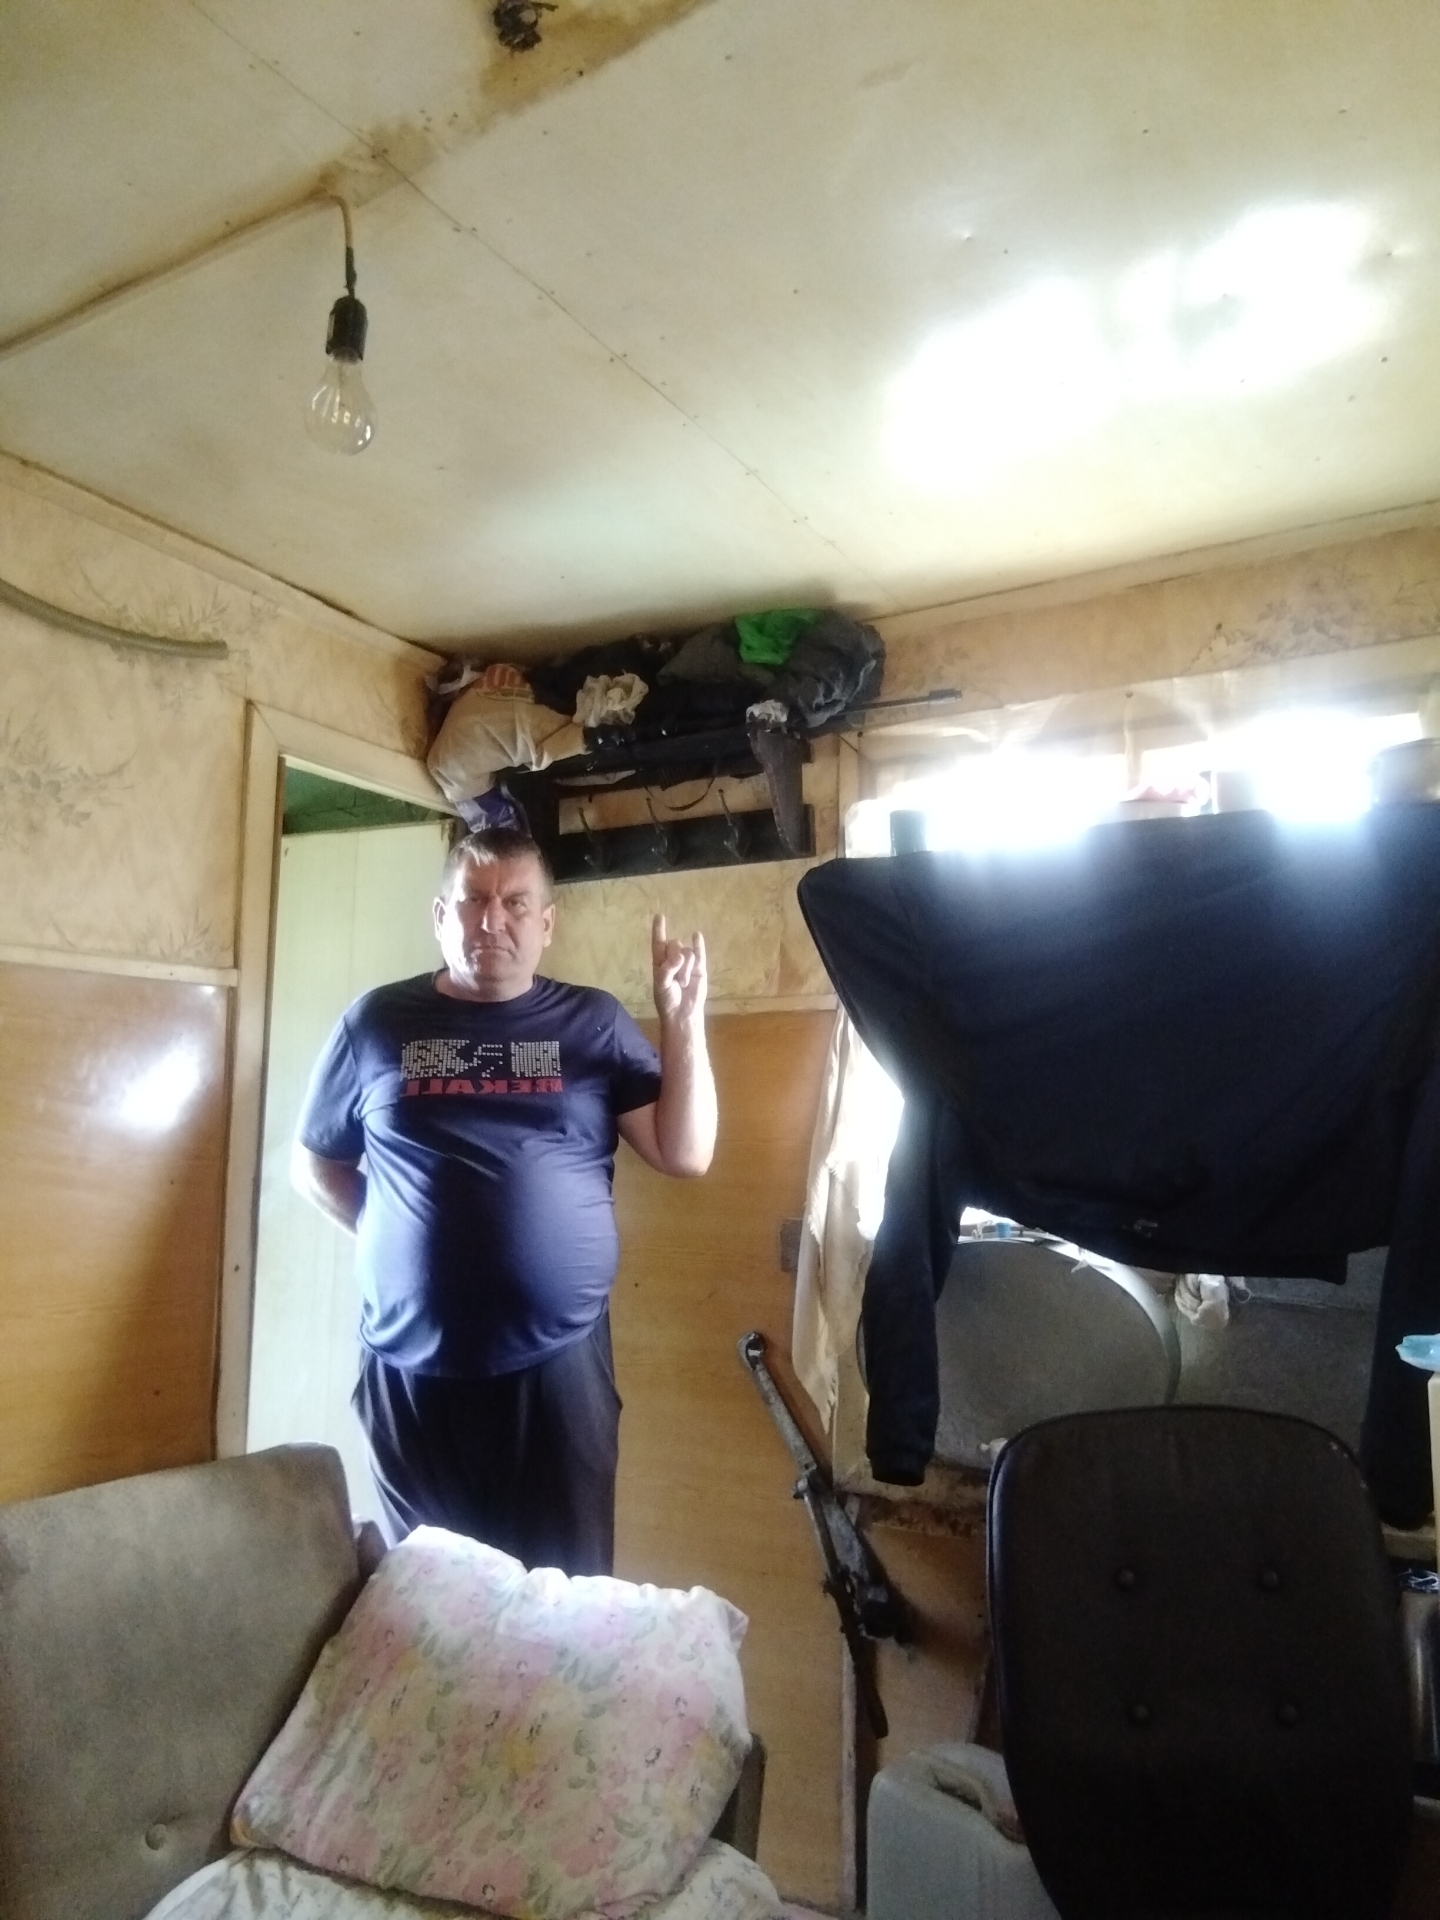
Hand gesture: rock